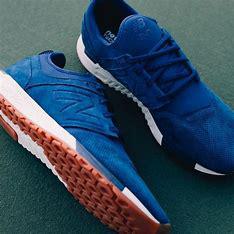
Brand: New
Model: Balance 247